Olympias

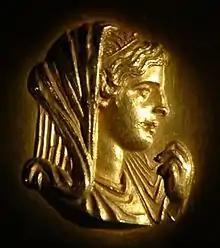
Roman medallion with Olympias, Museum of Thessaloniki

Olympias (c. 375–316 BC) was a Greek princess of the Molossians, the eldest daughter of king Neoptolemus I of Epirus, the sister of Alexander I of Epirus, the fourth wife of Philip II, the king of Macedonia and the mother of Alexander the Great. She was extremely influential in Alexander's life and was recognized as "de facto" leader of Macedon during Alexander's conquests. According to the 1st century AD biographer, Plutarch, she was a devout member of the orgiastic snake-worshiping cult of Dionysus, and he suggests that she slept with snakes in her bed.